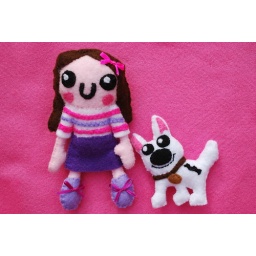
As requested for a little girl who's favourite dog in the world is Bolt!